Gizzada

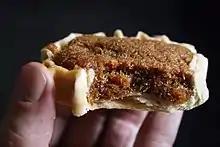
Jamaican gizzada from the 2007 West Indian Day Parade in Brooklyn, New York

Gizzada, also referred to as pinch-me-round, is an indigenous pastry in Jamaican cuisine. The tart is contained in a small, crisp pastry shell with a pinched crust and filled with a sweet and spiced coconut filling. It bears semblance to Portuguese queijada, from which it takes its name. Gizzada was contributed by Portuguese Jews